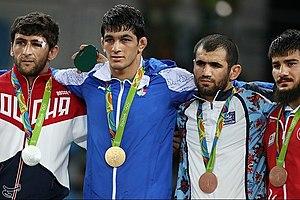
2016 Jeux Olympiques d'été, lutte libre Hommes 74 kg